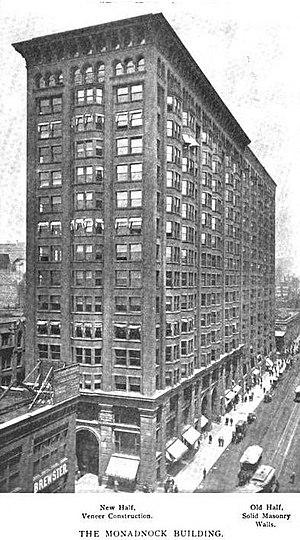
Cet article relate l'histoire et divers aspects de l'architecture de Chicago, la troisième plus grande ville des États-Unis. L'architecture de cette ville a reflété et influencé pendant longtemps l'architecture américaine. La ville de Chicago comprend certains des premiers bâtiments réalisés par des architectes aujourd'hui mondialement reconnus. Comme la plupart des bâtiments du centre-ville ont été détruits par le Grand incendie de 1871, ils sont plutôt réputés pour leur originalité que pour leur ancienneté. À la suite de cet événement qui marqua définitivement l'histoire de la ville, Chicago devient un laboratoire d'expériences architecturales où se côtoient une multitude de styles et de mouvements allant de la fin du XIXᵉ siècle jusqu'à nos jours.